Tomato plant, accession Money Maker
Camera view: horizontal (90 deg, fisheye); turntable rotation: 150 degrees
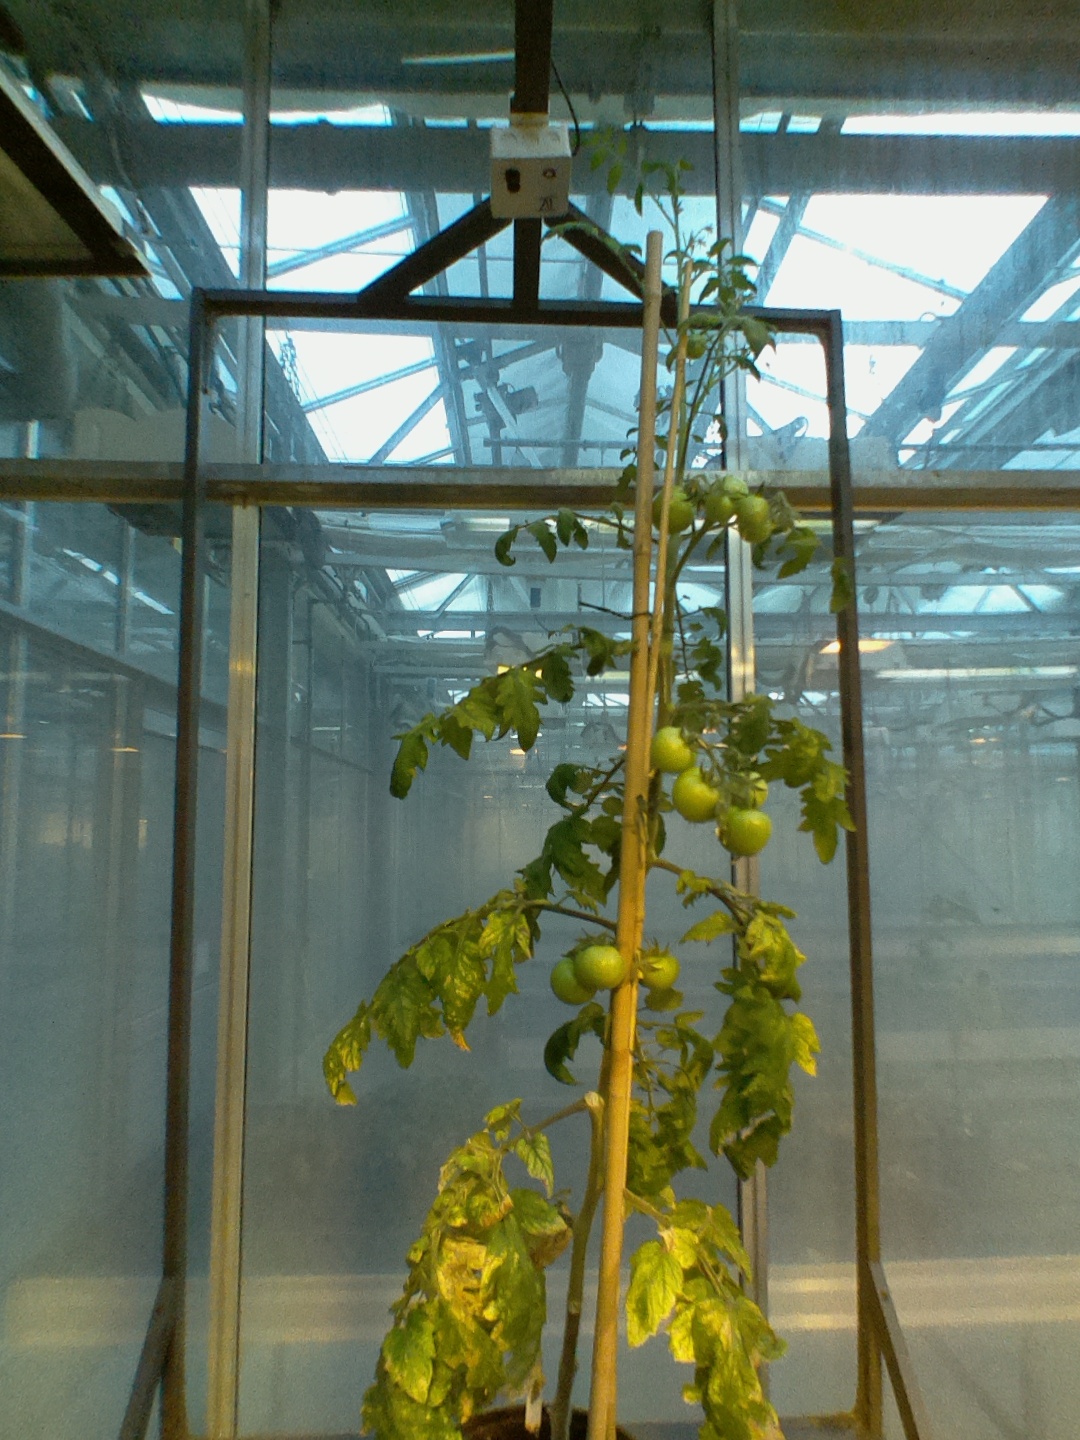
BBCH growth stage 75: 50%-60% of final fruit size